Zsolt Harsányi

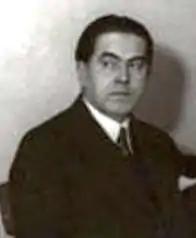
Zsolt Harsányi, Hungarian author, dramatist, translator, and writer

Zsolt Harsányi (27 January 1887 – 29 November 1943), also known as Zsolt von Harsanyi or Zsolt de Harsanyi, was a prolific and renowned Hungarian author, dramatist, translator, and writer.